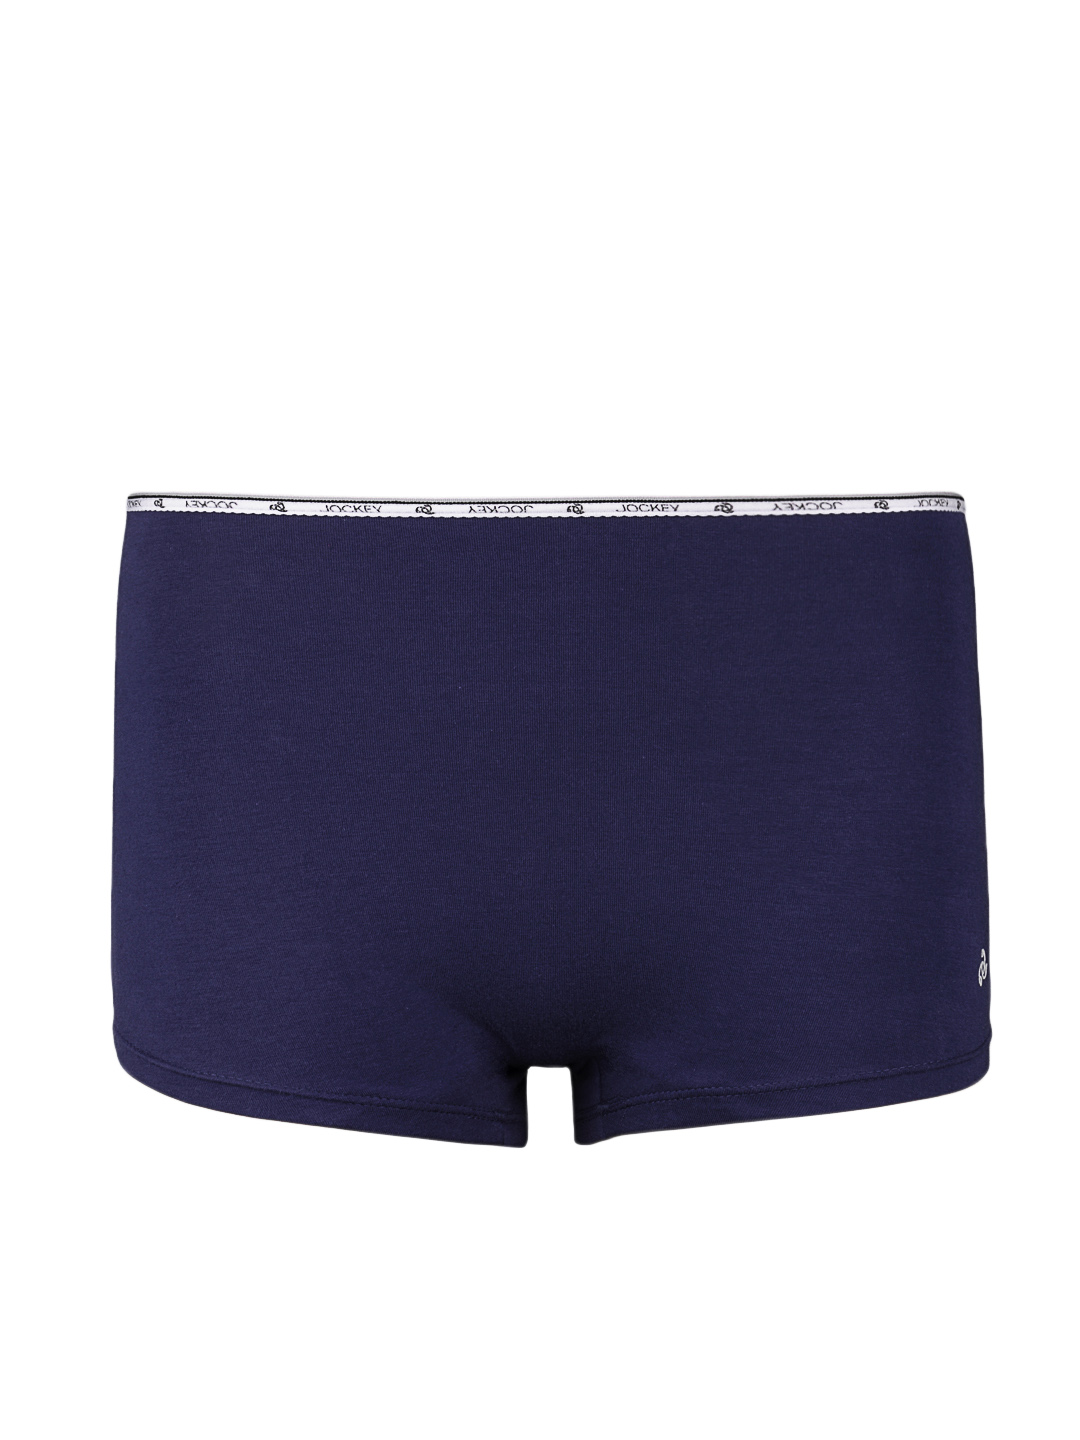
Jockey Women Blue Briefs
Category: Apparel / Innerwear / Briefs
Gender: Women
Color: Blue
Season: Winter 2015
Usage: Casual